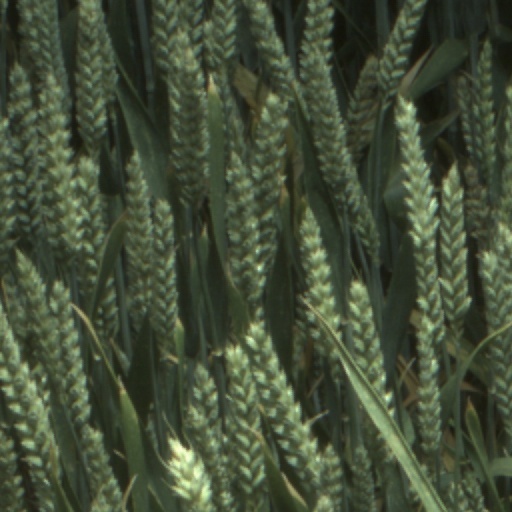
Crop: wheat